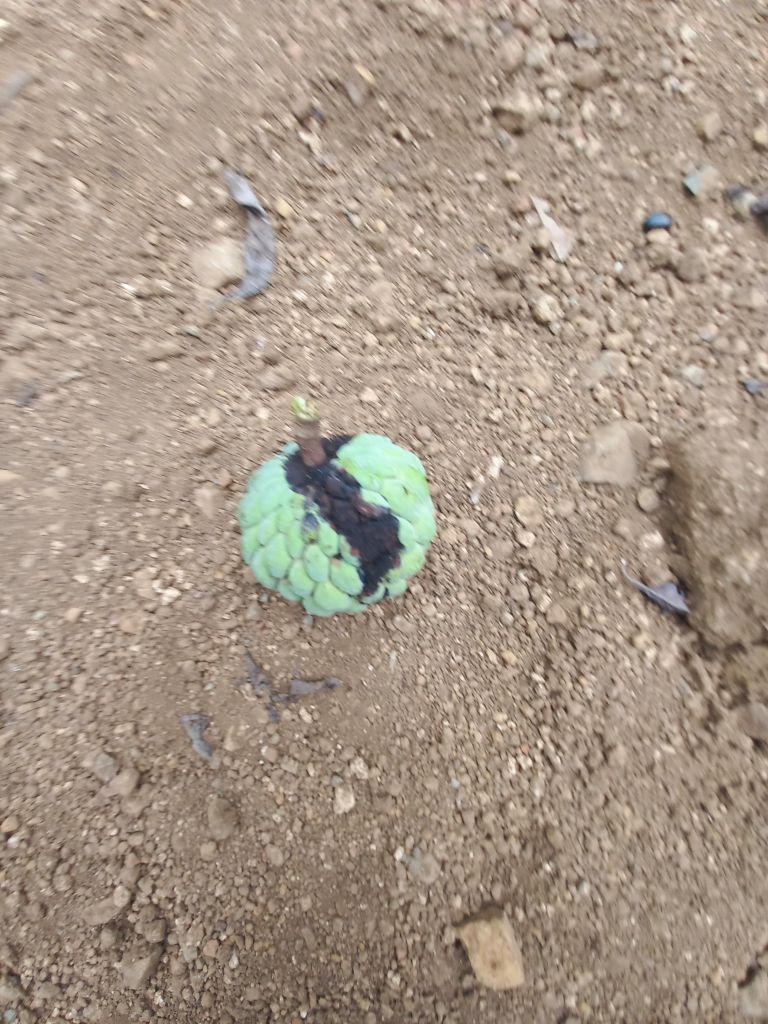
Disease label: Diplodia Rot